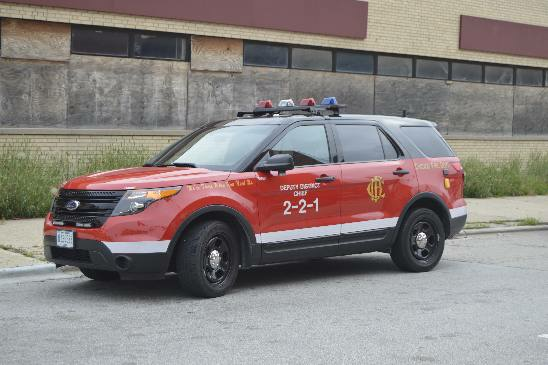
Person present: No